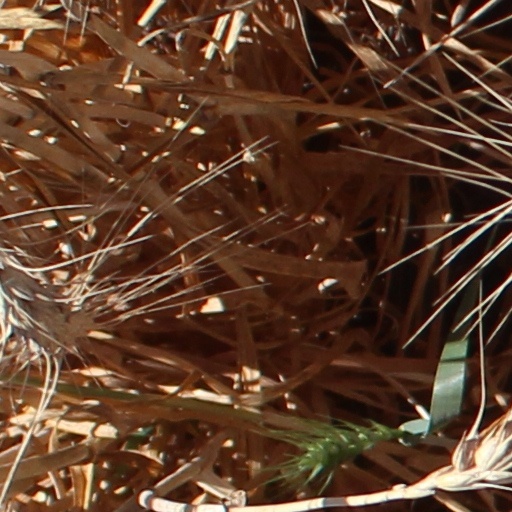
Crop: wheat